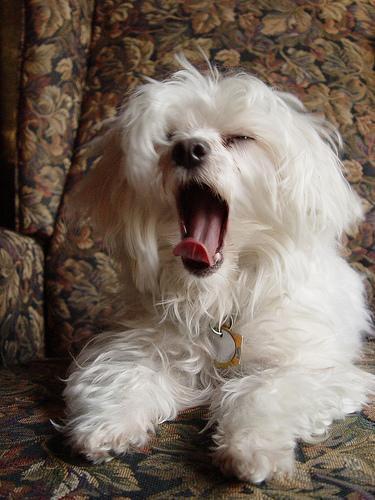
Maltese_dog